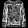
Label: Shirt